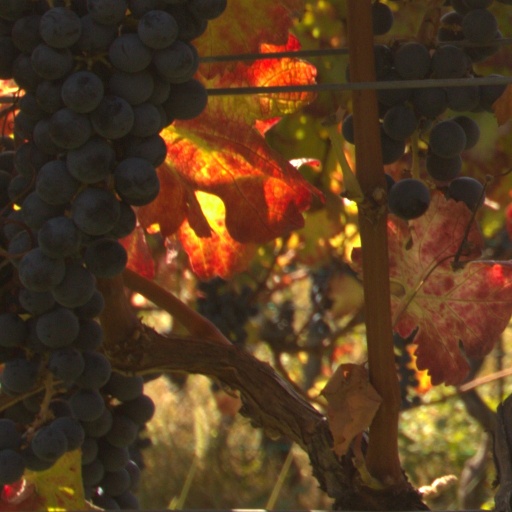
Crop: grape